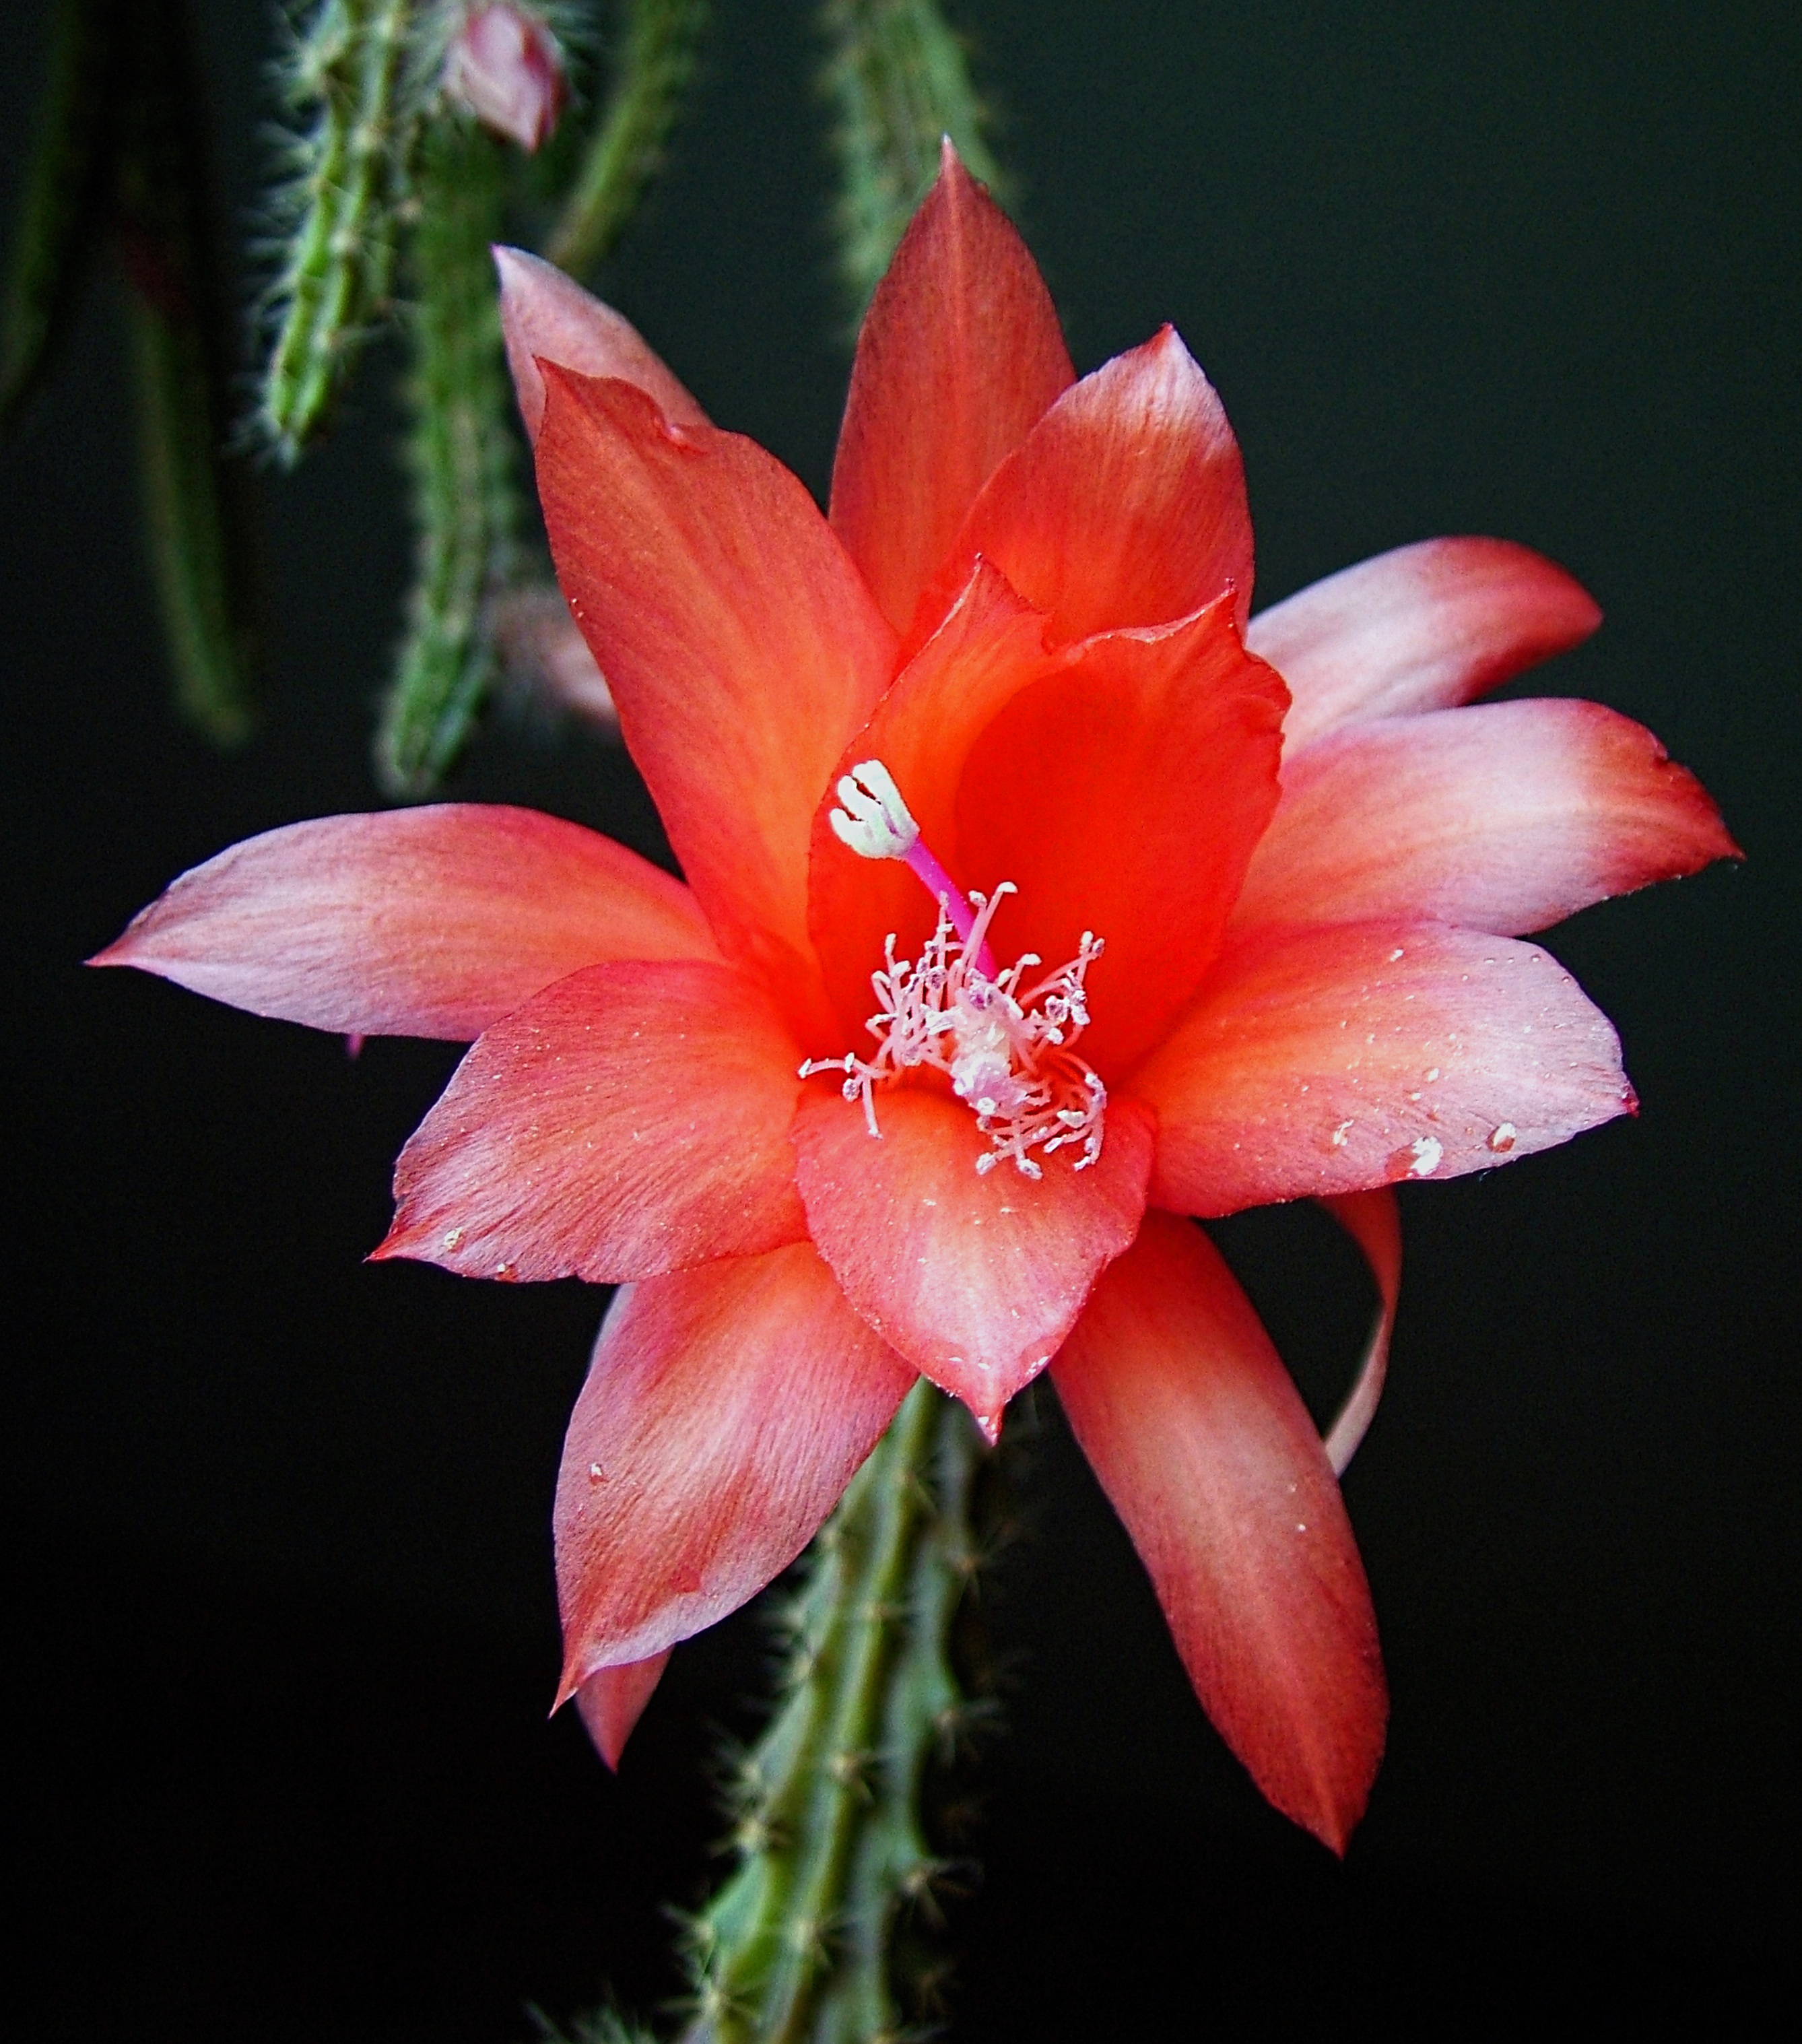
nature, cactus, plant, flower, petal, red, color, botany, blooming, pink, cacti, flora, macro photography, flowering plant, epiphyllum, land plant, hedgehog cactus, crenate orchid cactus